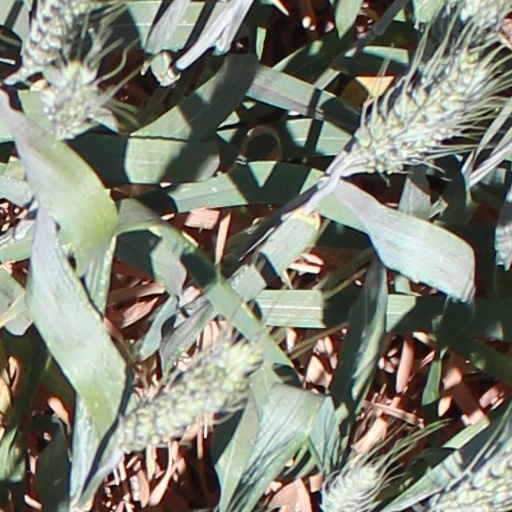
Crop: wheat